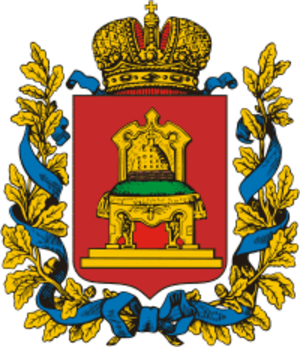
Le gouvernement de Tver est une division administrative de l’Empire russe, puis de la R.S.F.S.R., avec pour capitale la ville de Tver. Créé en 1796 le gouvernement exista jusqu’en 1929 et sa transformation en oblast de Kalinine.